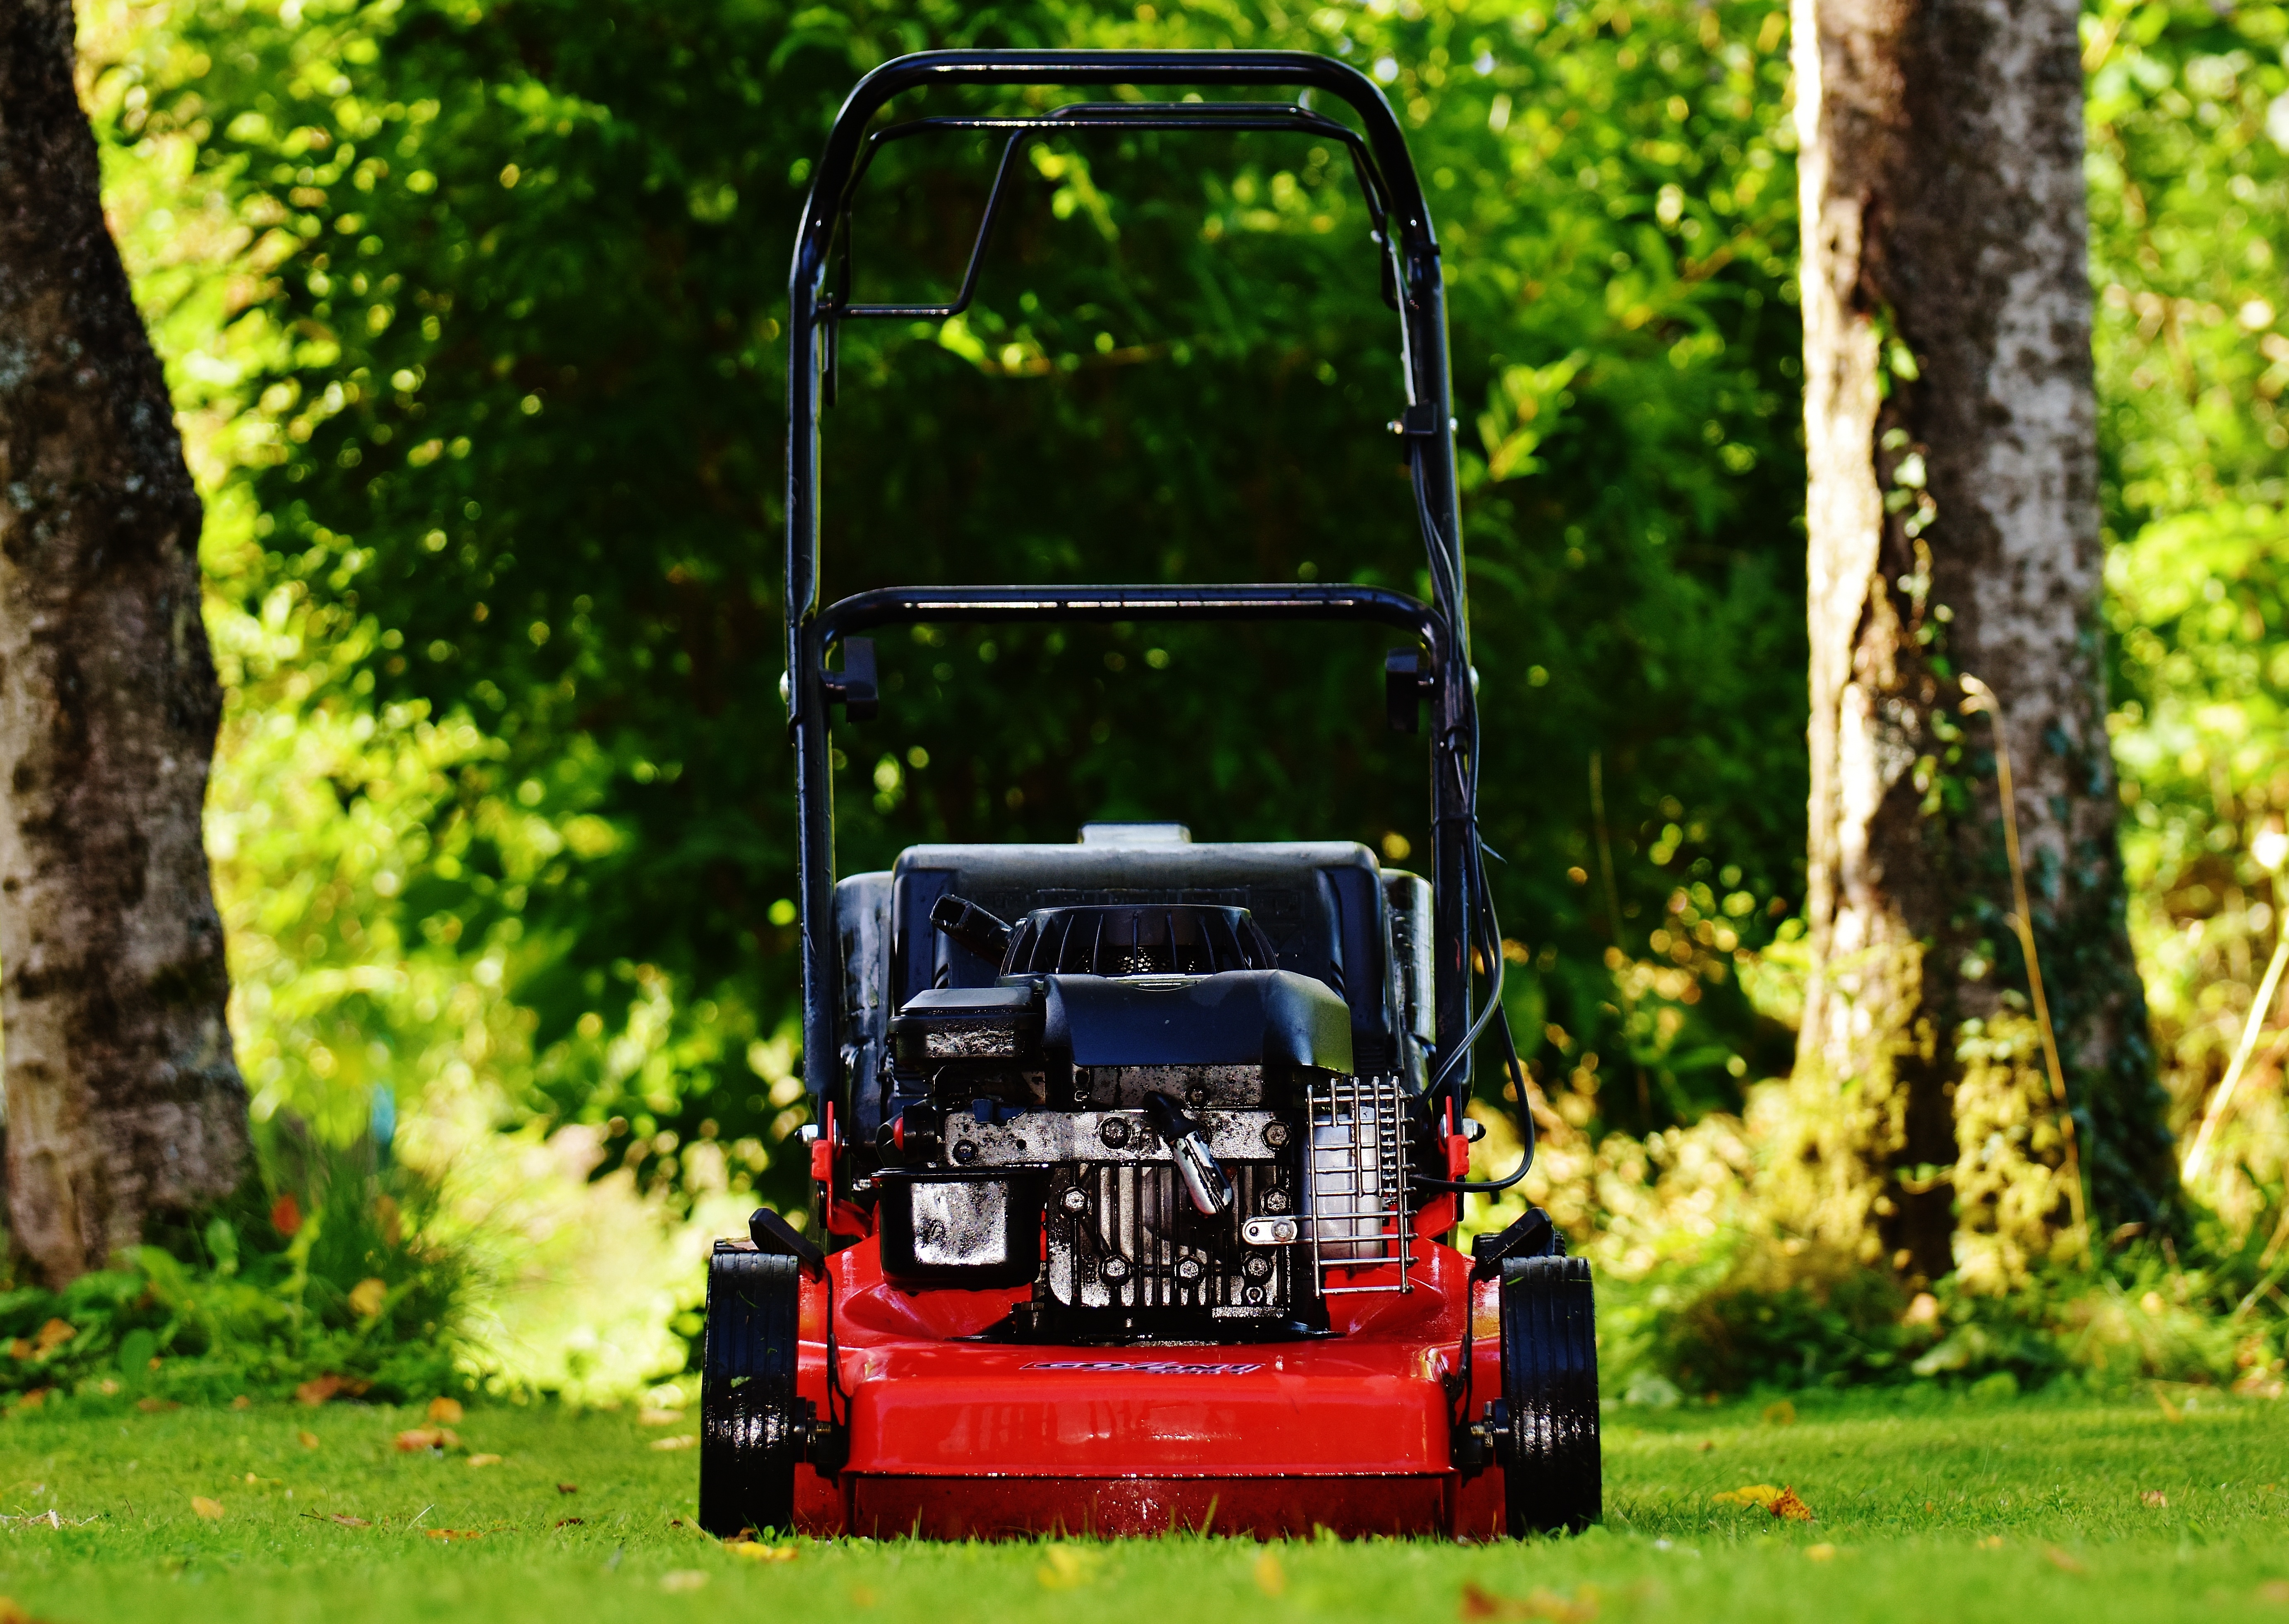
technology, car, lawn, meadow, green, vehicle, garden, cut, gardening, lawn mower, rush, mow, city car, cut grass, grass surface, lawn mowing, grass box, land vehicle, automobile make